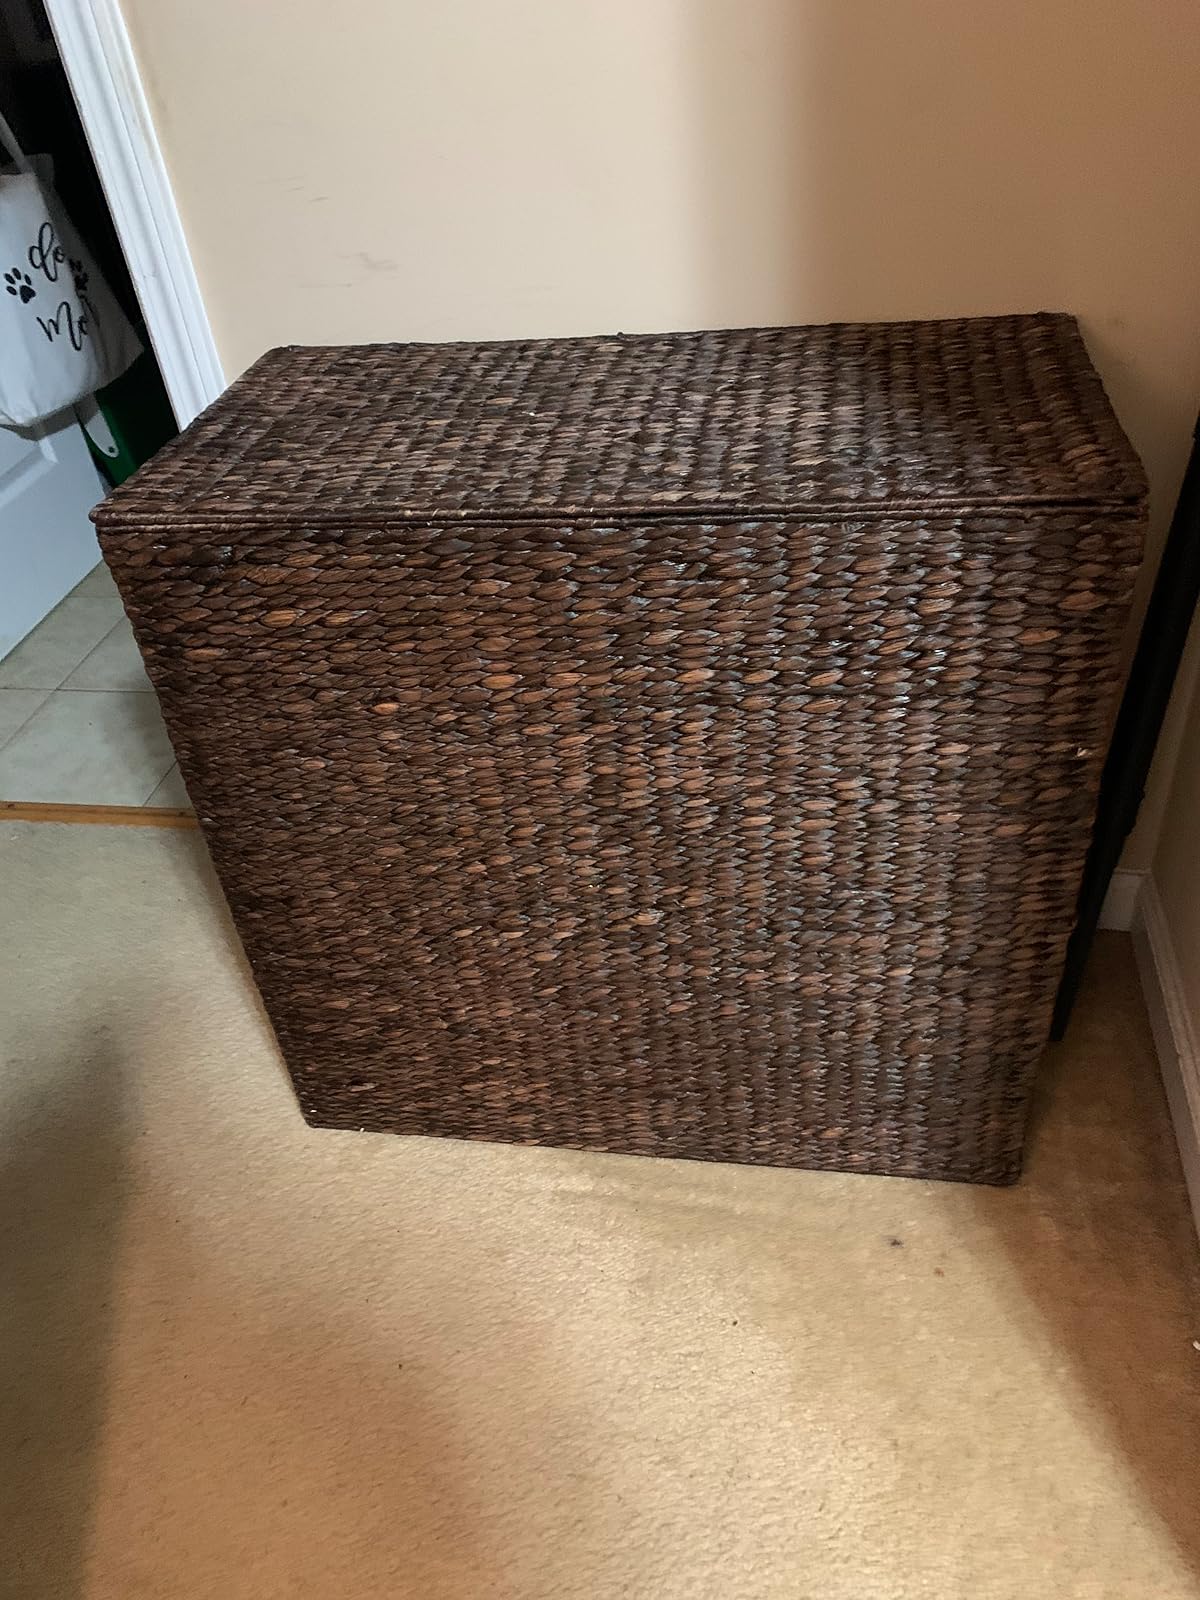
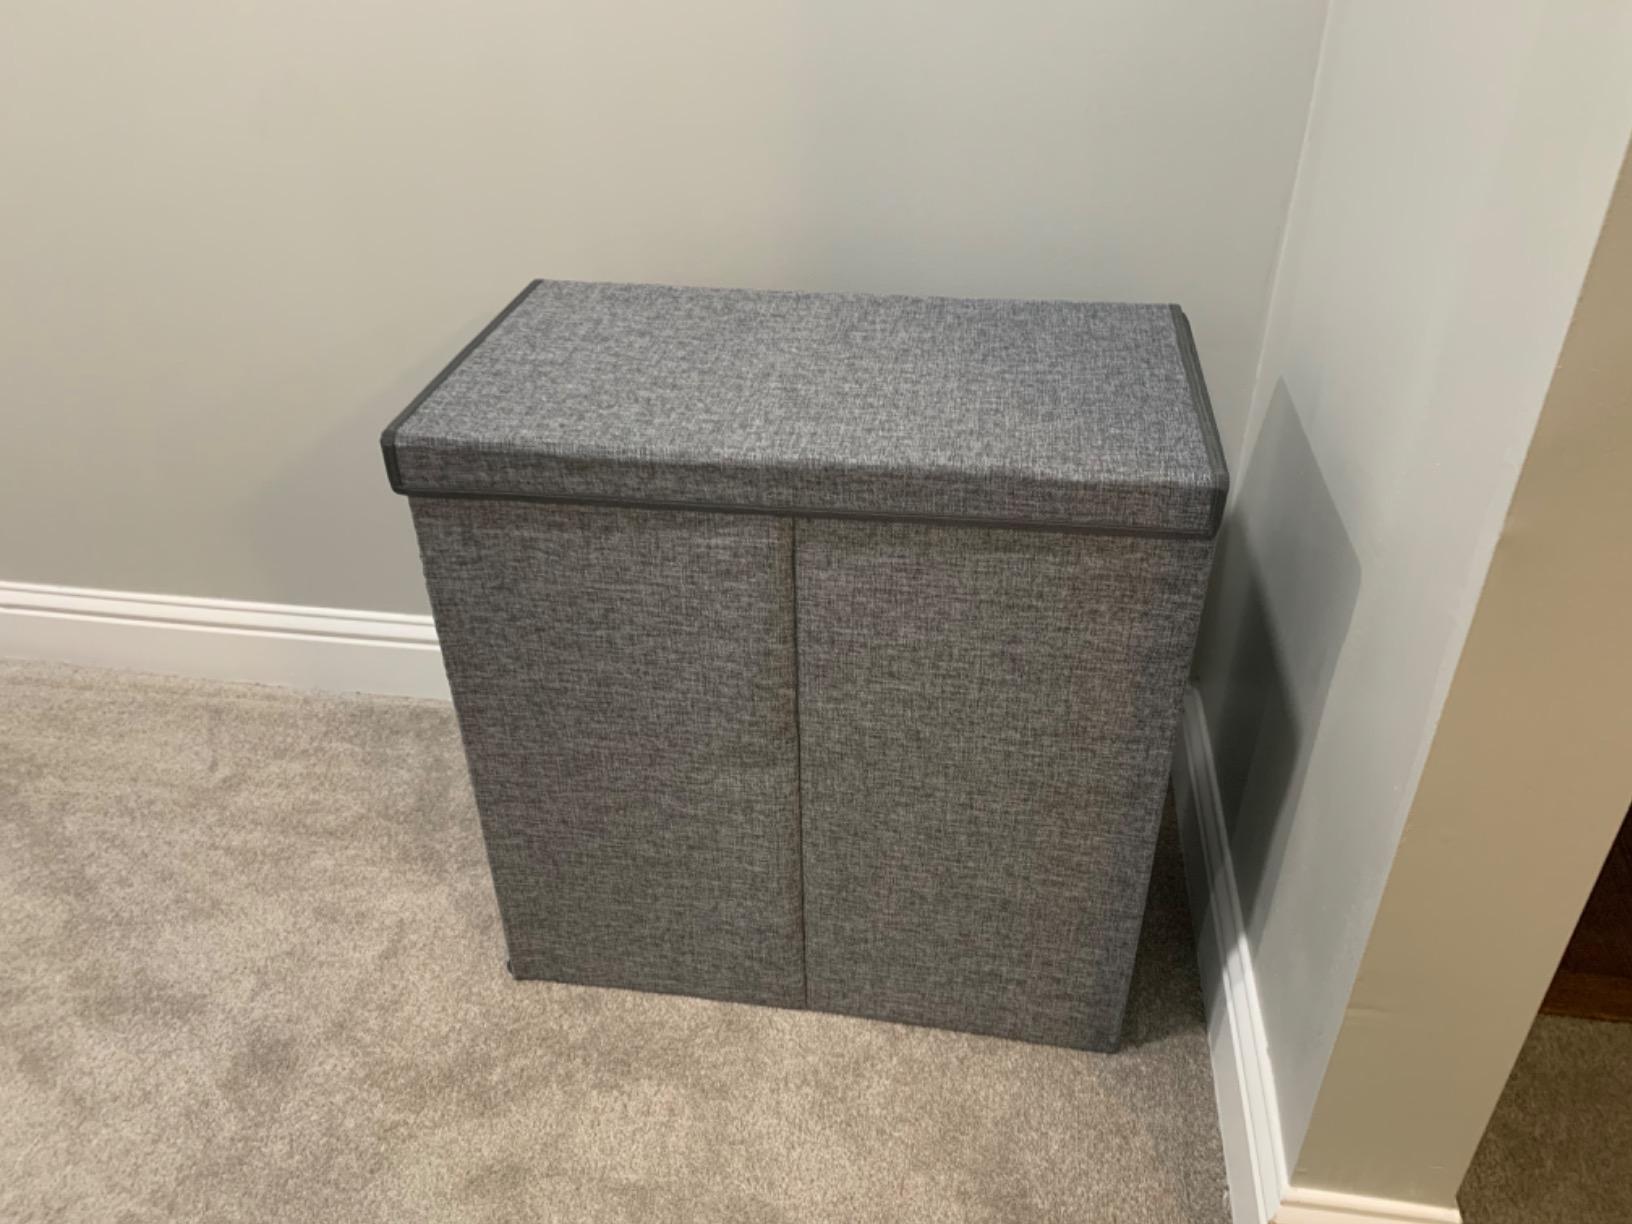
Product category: items_hamper
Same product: no